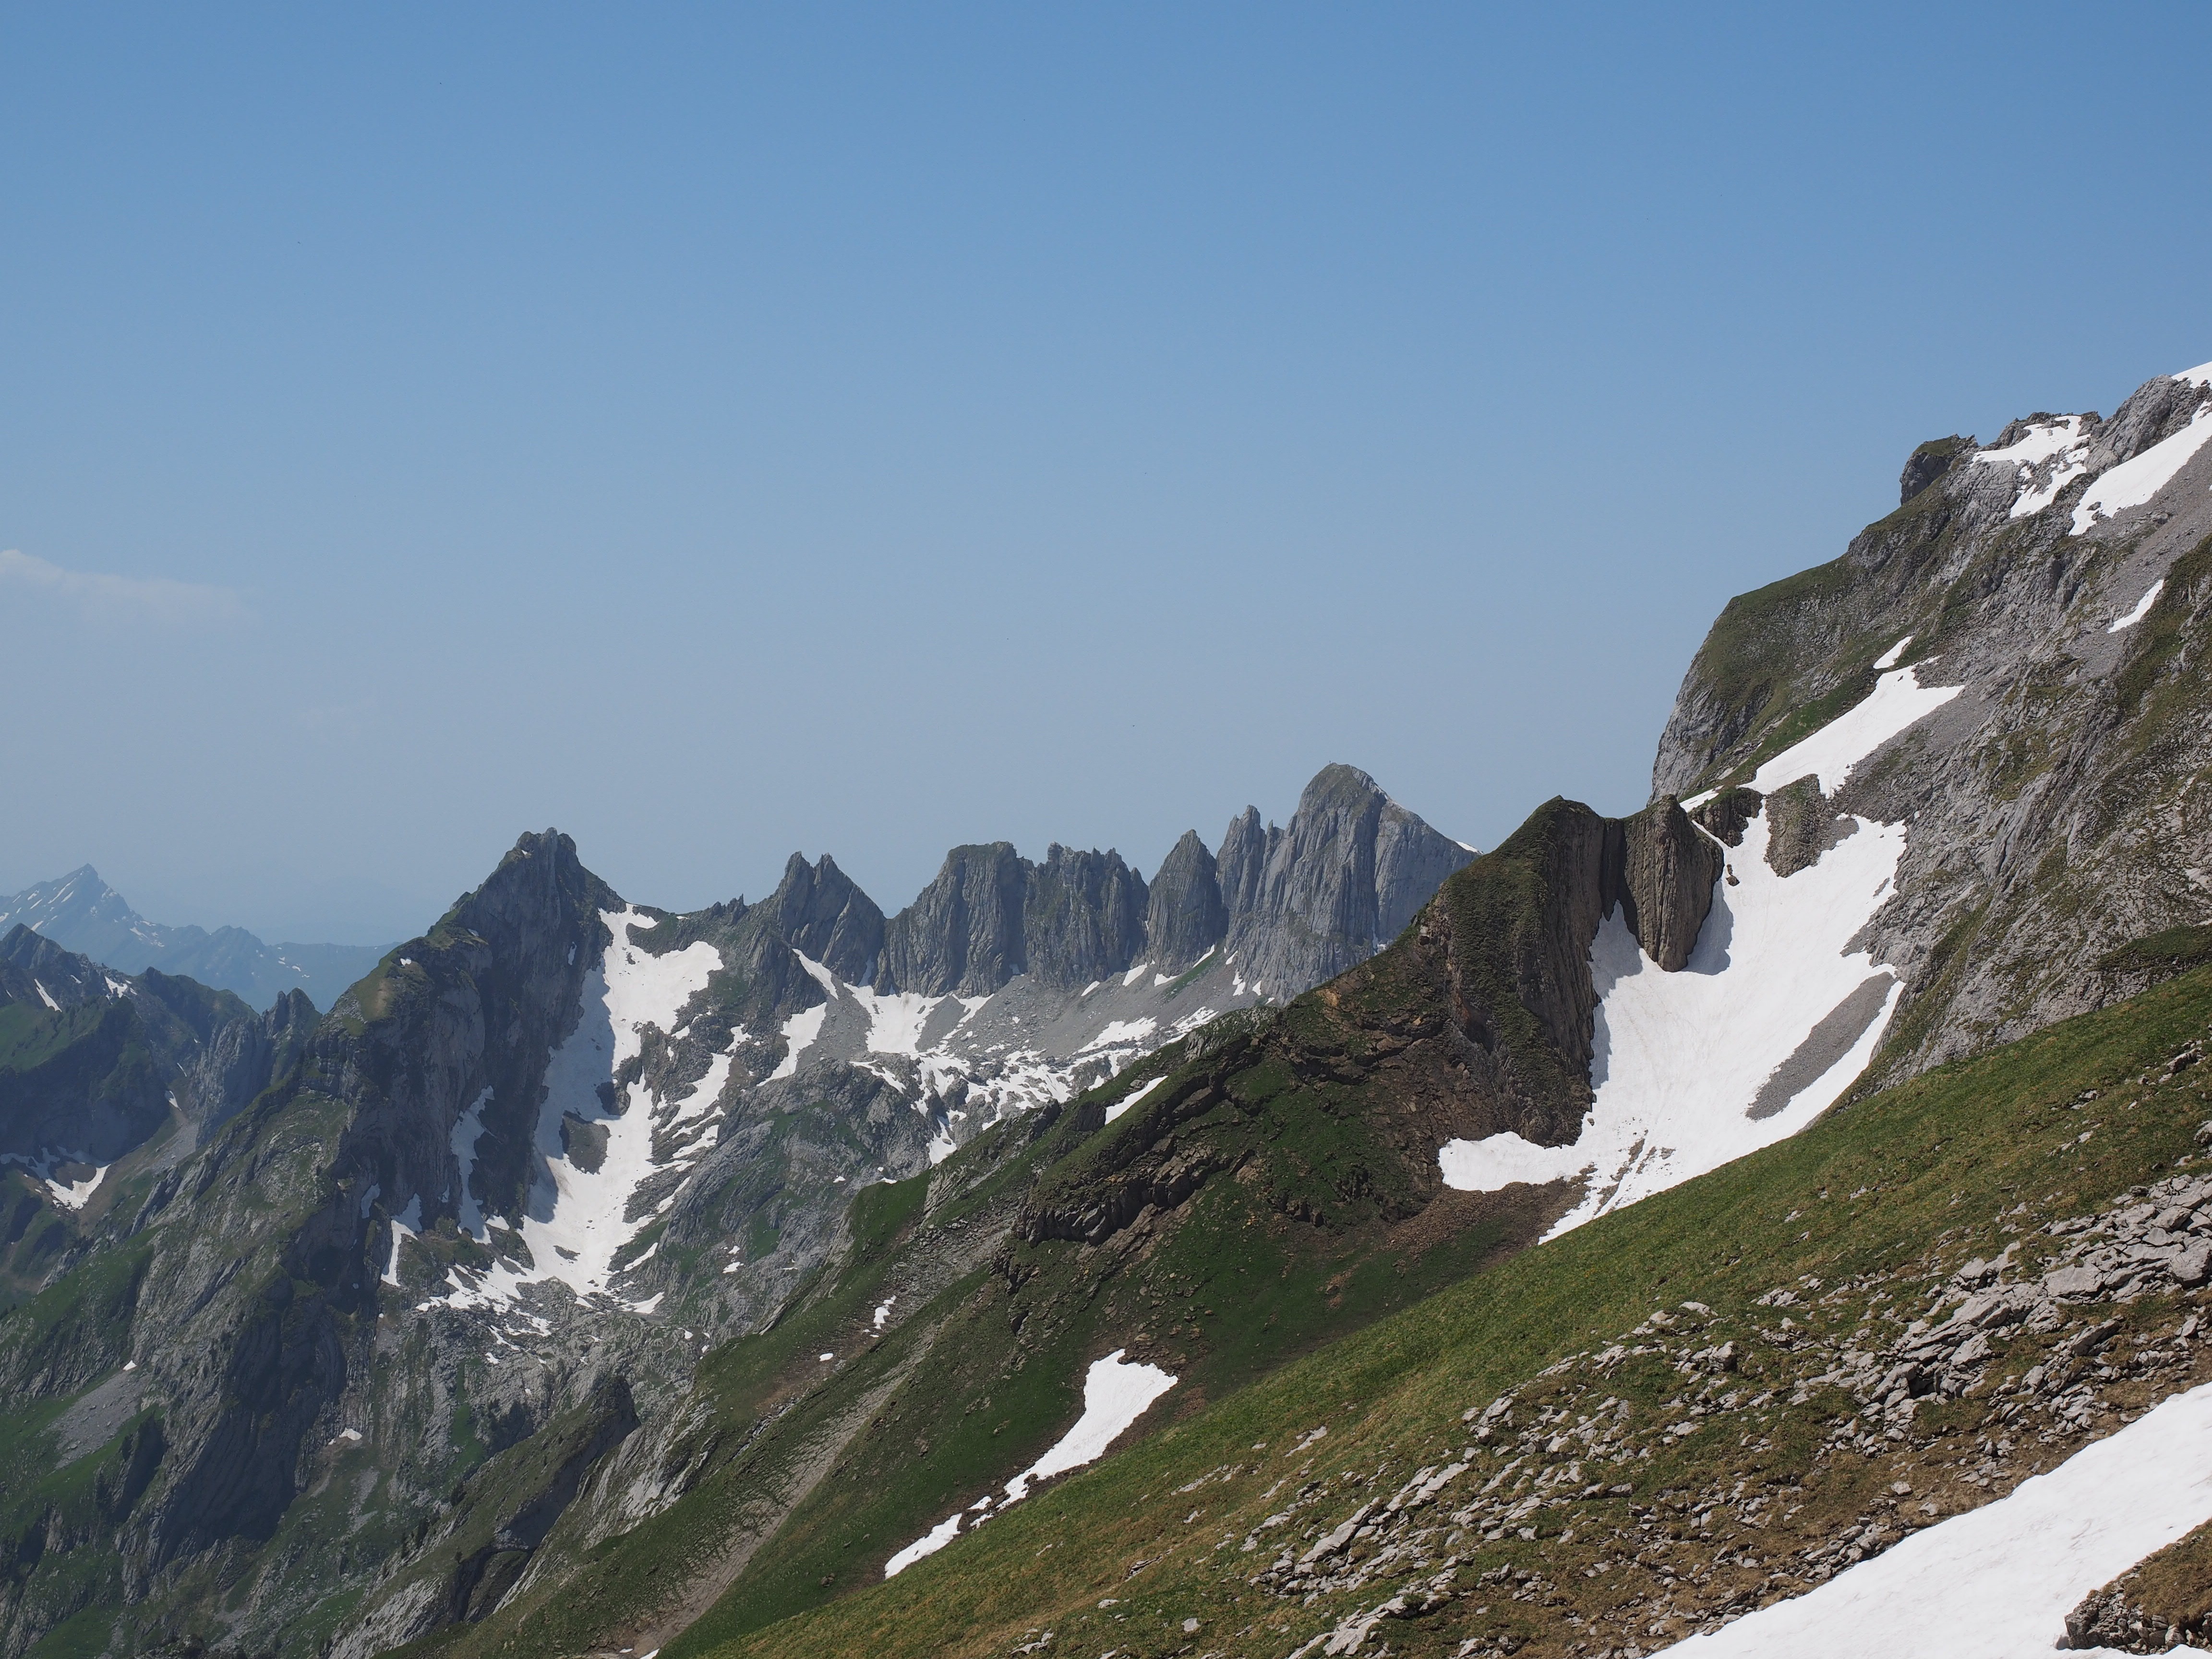
walking, mountain, snow, hiking, adventure, mountain range, alpine, ridge, summit, mountain peak, mountain summit, mountaineering, great, alps, backpacking, plateau, appenzell, fell, cirque, swiss alps, landform, s ntis, mountain pass, geographical feature, mountainous landforms, glacial landform, alpstein region, lenses ridge, silver plates